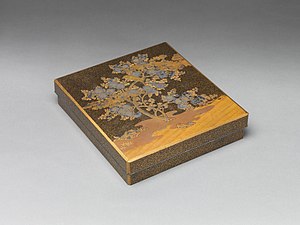
Suzuri-bako
Et 18. århundrede suzuri-bako, der skildrer en krøller i et blommetræ. Udført i lakeret træ med guld og sølv (Metropolitan Museum of Art).
Suzuri-bako er en japansk skrive-boks. Boksene er traditionelt lavet af japansk lakarbejde og bruges til at holde skriveredskaber. Historisk var boksene forbundet med japansk kalligrafi, og som sådan blev de lavet ved hjælp af materialer af høj kvalitet designet til at beskytte porcelæn blæksten mod skade.